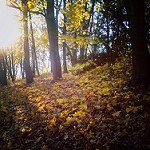
Scene: Outdoor